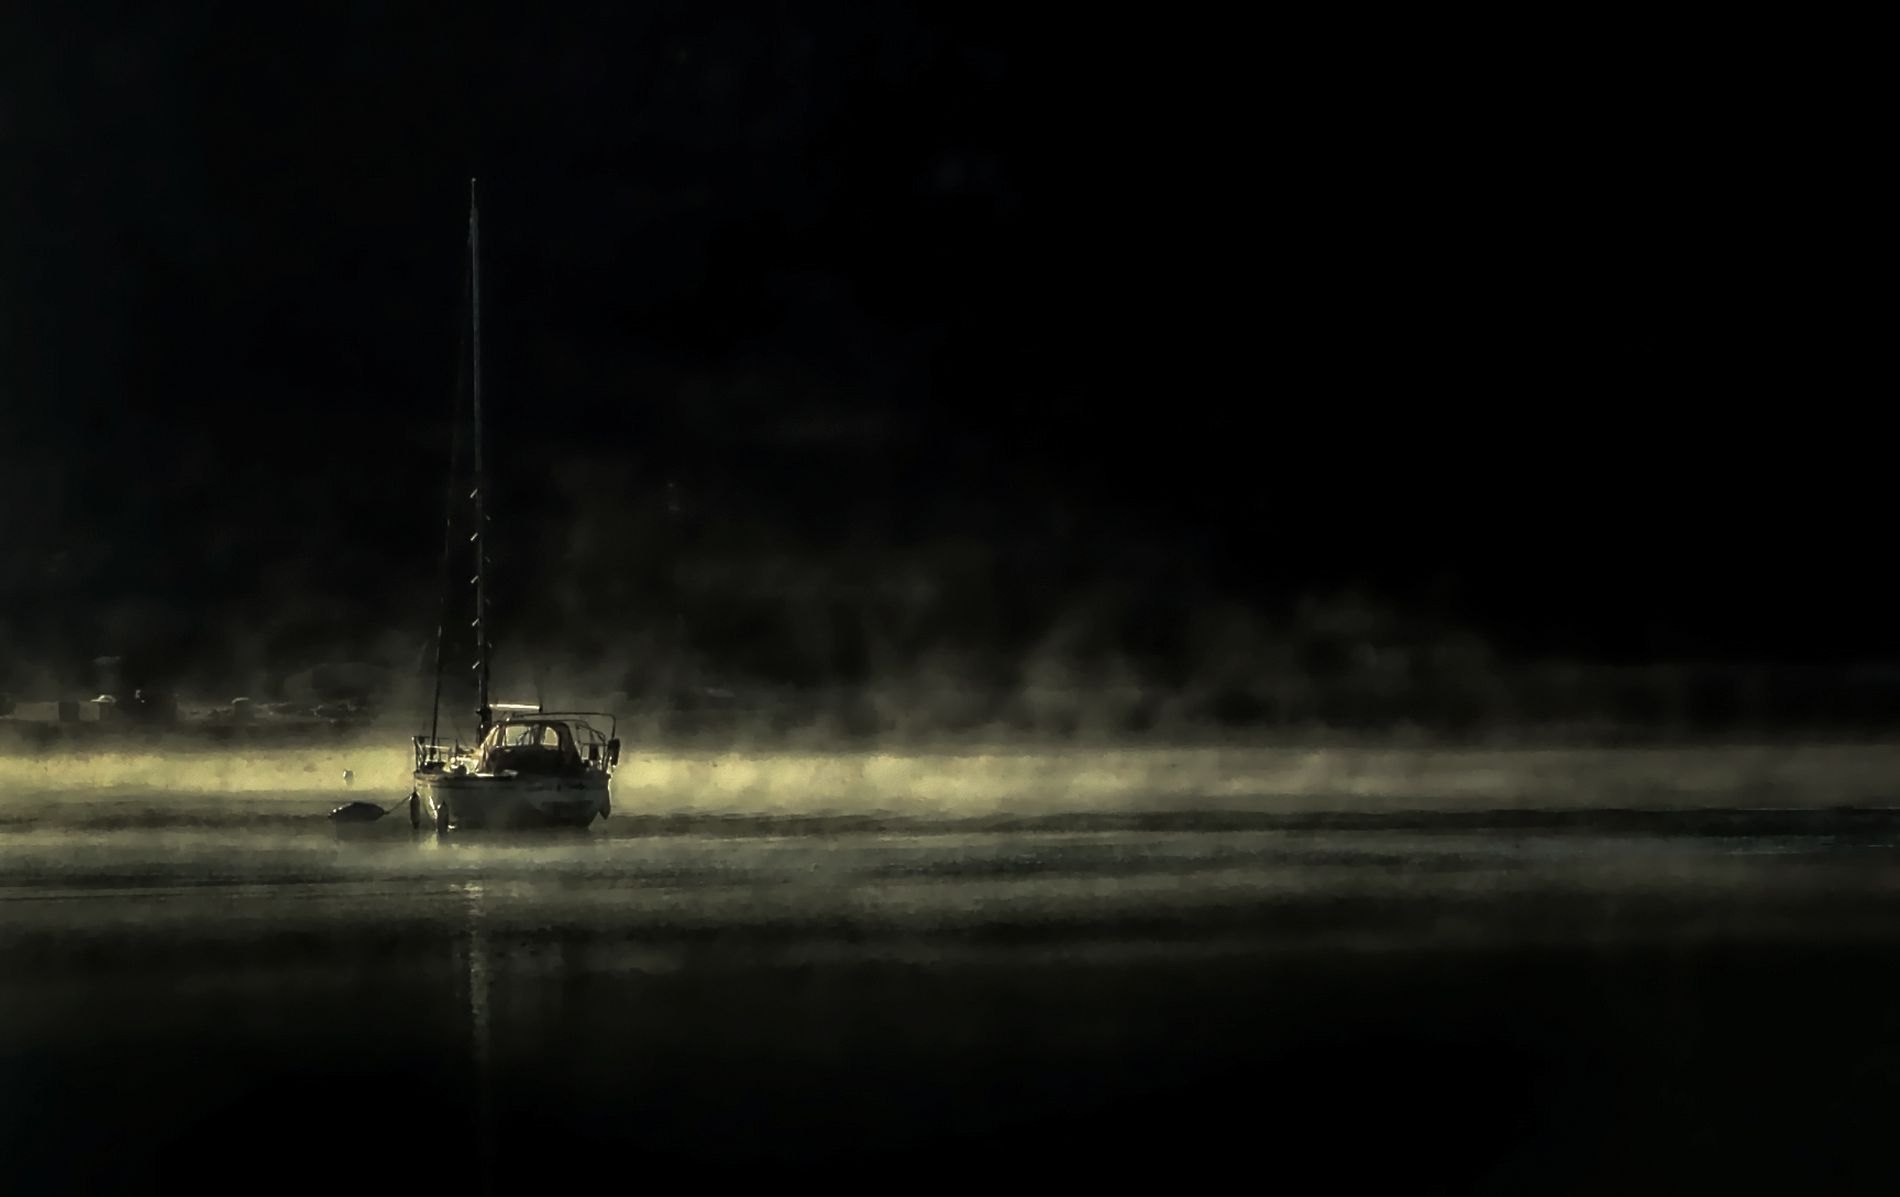
A boat in the vast sea
The photo shows a sailing boat sailing in a vast sea in the night. The dimmed mood of the photo gives it a dramatic mood.
A photo captured from a wide angle shows a sailing boat in a large, wide sea in the dark. There's a general dramatic mood in the photo.
Labels: Boat, Sailboat, Transportation, Vehicle, Watercraft, Nature, Outdoors, Weather, Yacht, Sea, Water, Night, Waterfront, Barge, Ship, Shipwreck, Sky, Fog, Aircraft, Airplane, Landing